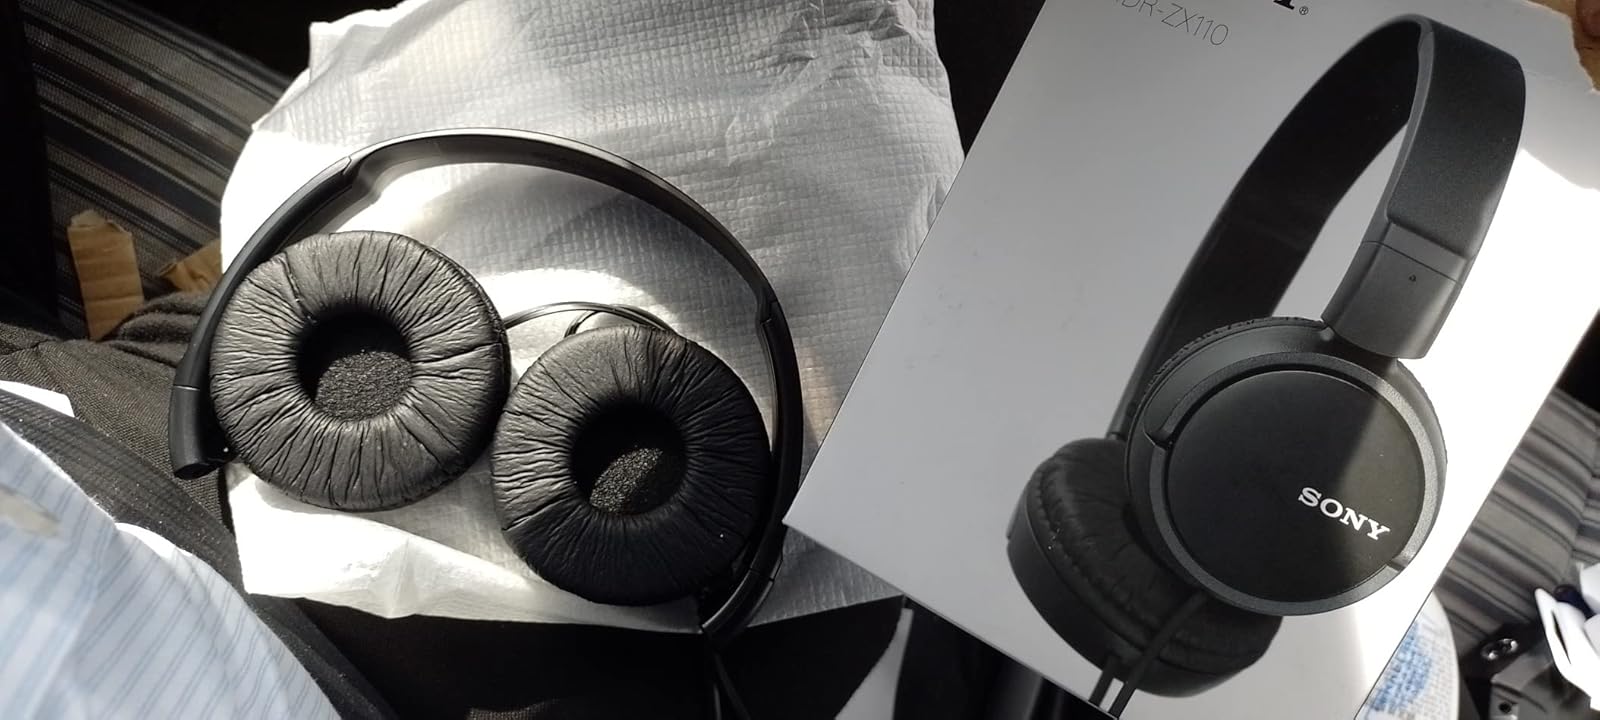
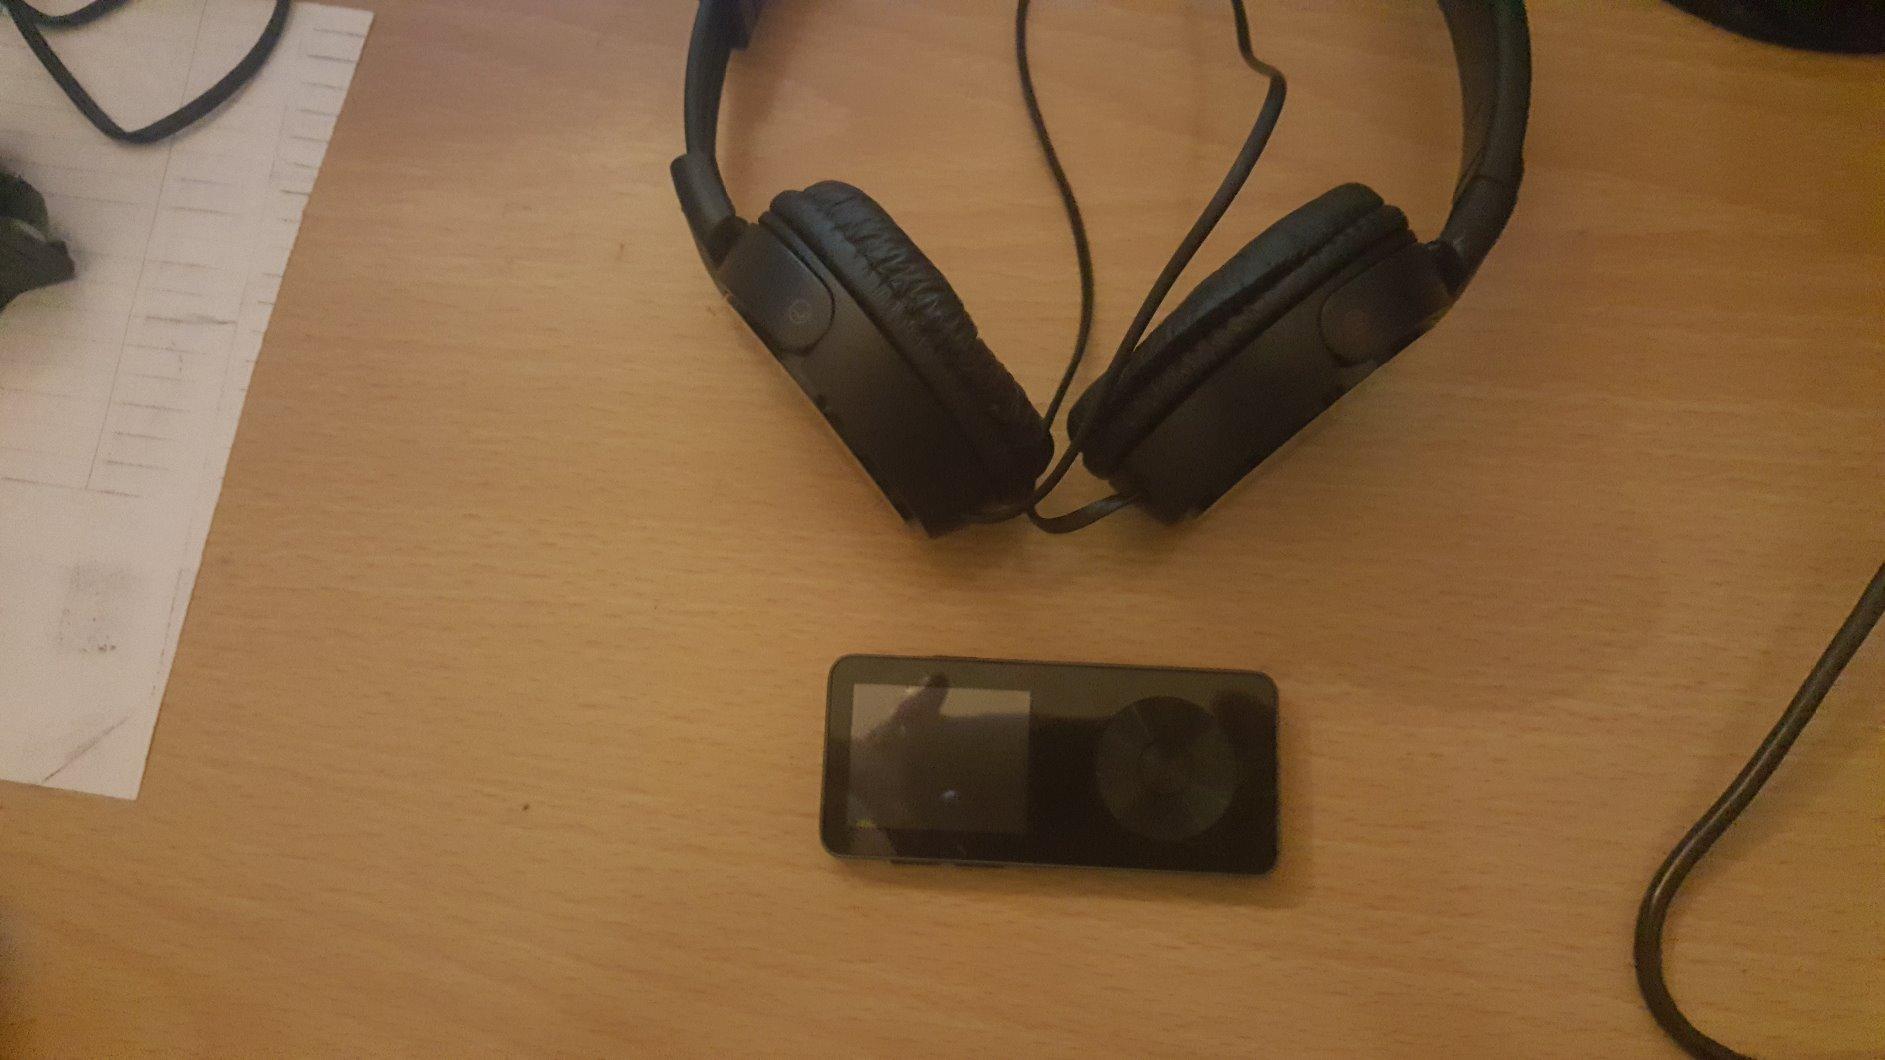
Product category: headphones
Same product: yes